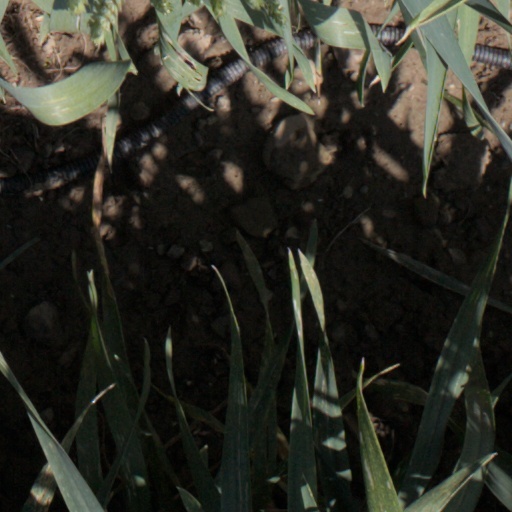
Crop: wheat